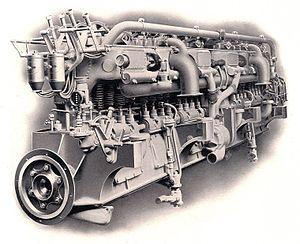
Wolseley Motors Limited fut un constructeur anglais de véhicules automobiles, fondé en 1901 par le fabricant d'armement Vickers, en collaboration avec l'industriel Herbert Austin. Au début, Wolseley mit en production une gamme complète d'automobiles, dominée par des voitures de luxe très prisées à la Belle Époque, jusqu'à la mort des frères Vickers, en 1915 et 1919. En 1921, dans sa plus forte expansion, Wolseley fabriqua plus de 12 000 voitures, s'affirmant comme le plus grand fabricant d'automobiles de Grande-Bretagne. Cependant, en 1927, le surdéveloppement de l'entreprise a conduit à sa mise sous séquestre, la faisant passer des mains de Vickers à celles de William Richard Morris, pour finir dans l'empire Morris Motor Company, puis dans British Motor Corporation et British Leyland, avant de voir son nom disparaître en 1975.